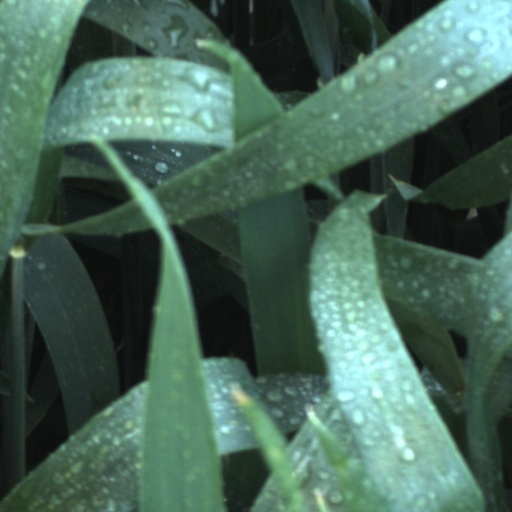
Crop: wheat